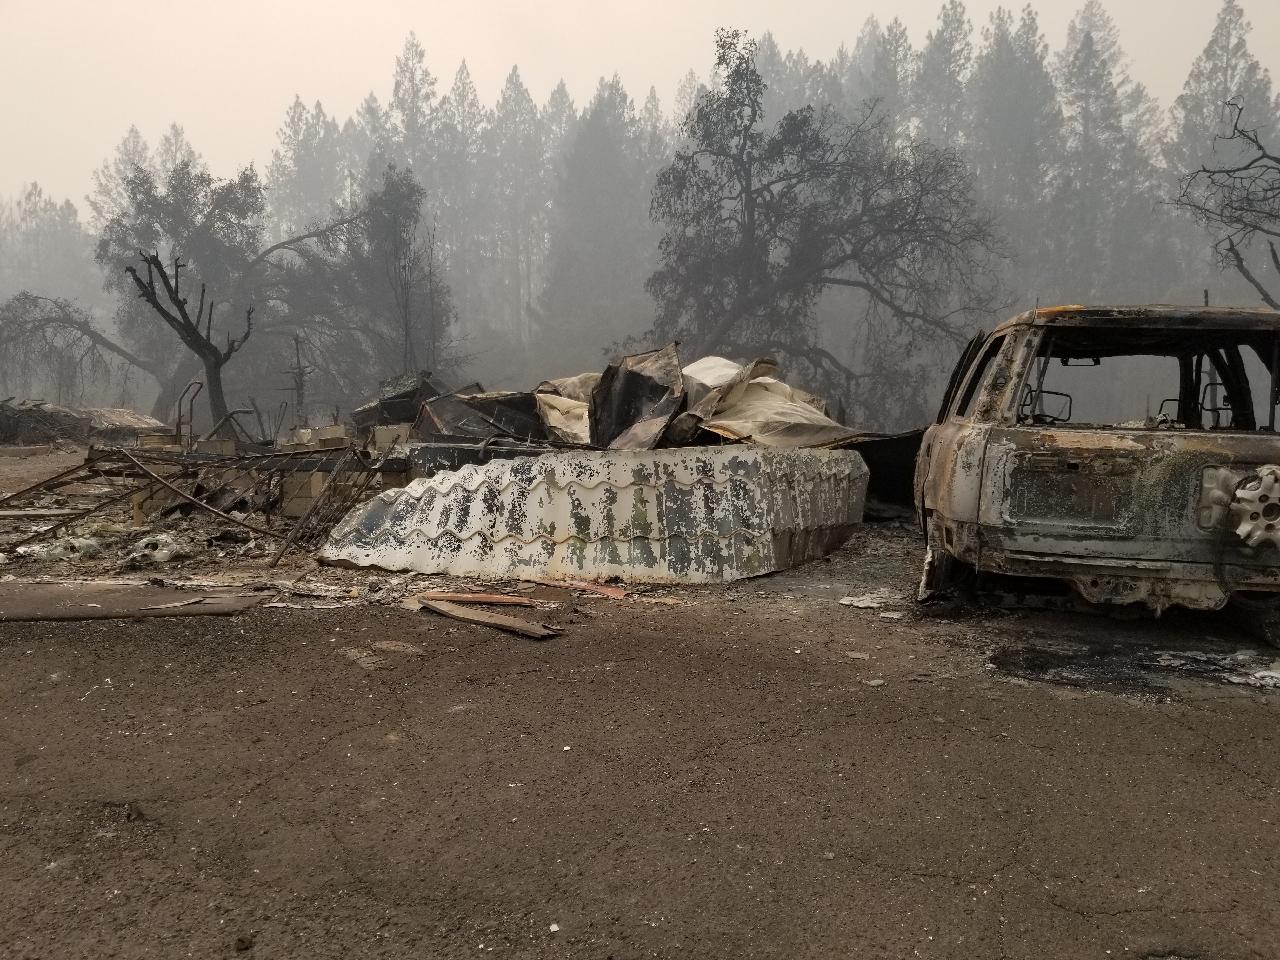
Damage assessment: destroyed